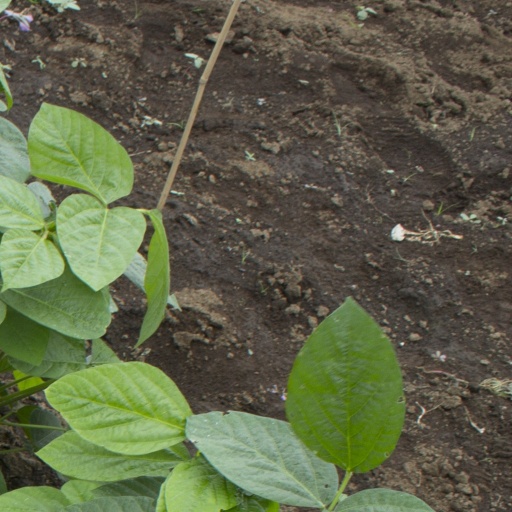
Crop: soybean